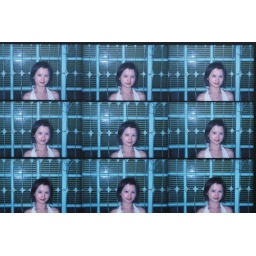
come by an old green house